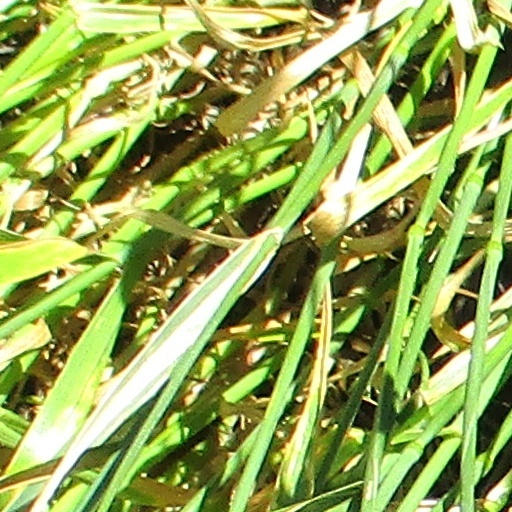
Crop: wheat